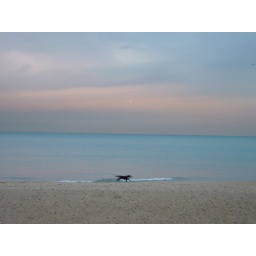
the dog is bringing back what she threw - the bright light in the center is a plane